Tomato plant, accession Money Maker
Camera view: tilt-top (135 deg); turntable rotation: 330 degrees
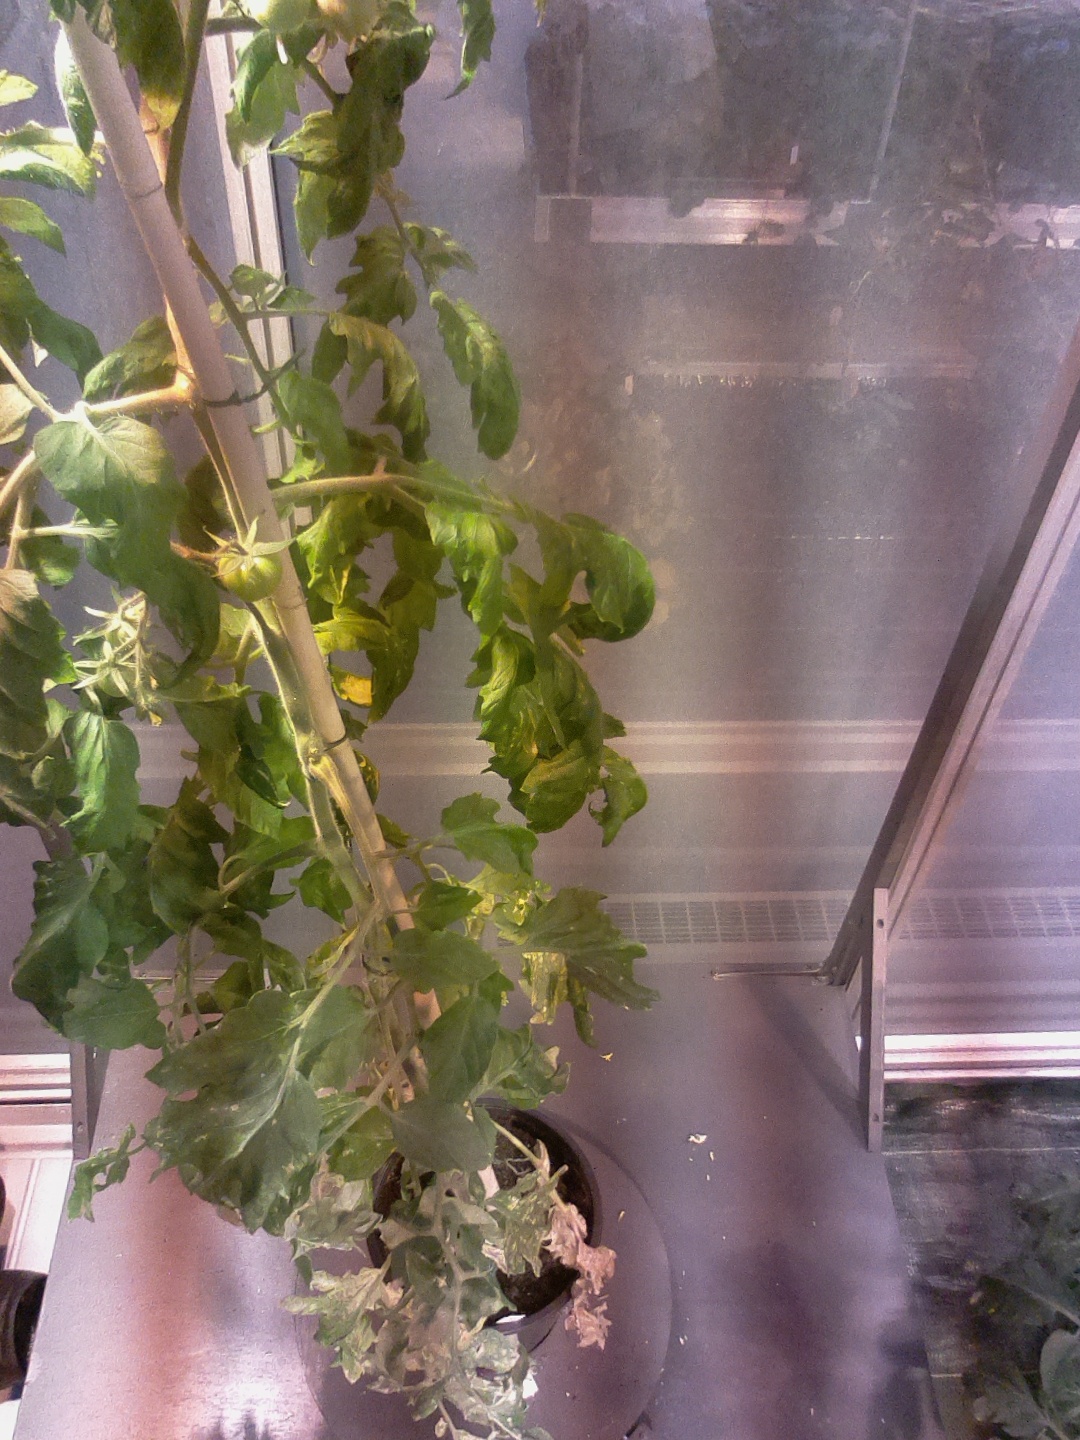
BBCH growth stage 71: 10%-20% of final fruit size